Thomas Steele (Australian politician)

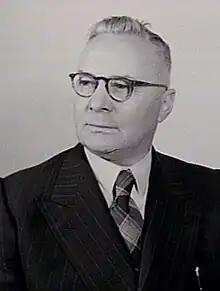

Thomas Steele (25 August 1887 – 3 September 1963) was a politician and soldier in New South Wales, Australia.